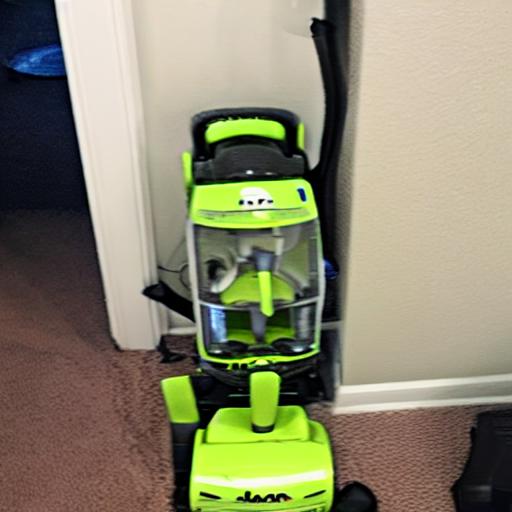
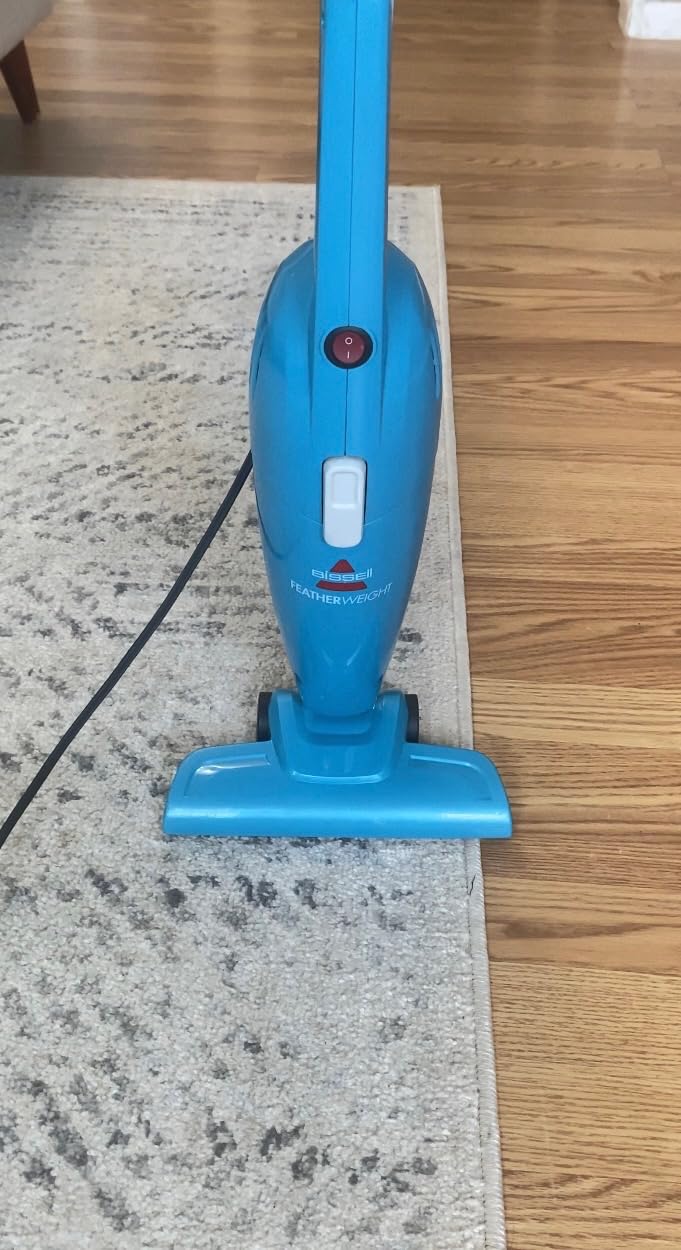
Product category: items_vacuum
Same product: no